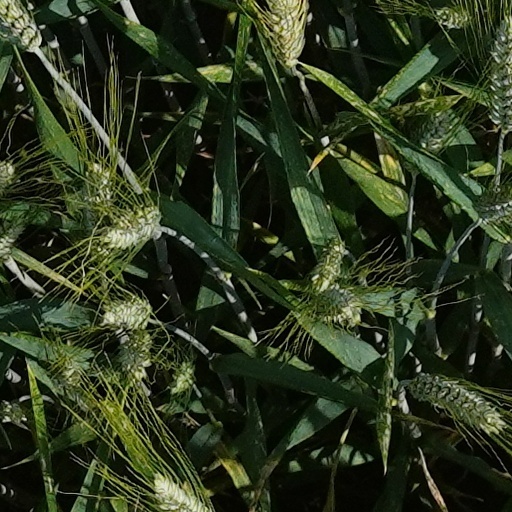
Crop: wheat